Tautphaus Park

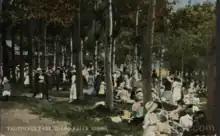
Tautphaus Park Postcard dated 1914

Following Charles Tautphaus’ death, his widow Sarah was unable to maintain the ranch. One daughter, Elizabeth Marie, aka Lillie, operated a poultry company on the property for a short time. In 1909, the Idaho Falls Boosters Club purchased the 160 acre ranch from Sarah Tautphaus for $35,000 with the intent of selling 100 acres for suburban homes and to build a fair ground and city park on the remaining 60 acres.